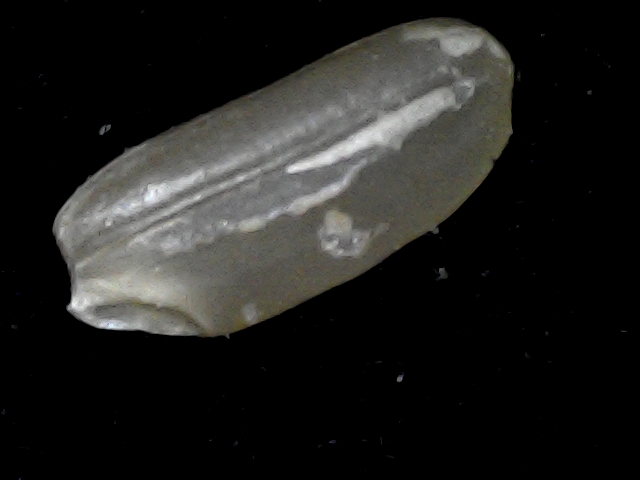
Rice variety: BD76